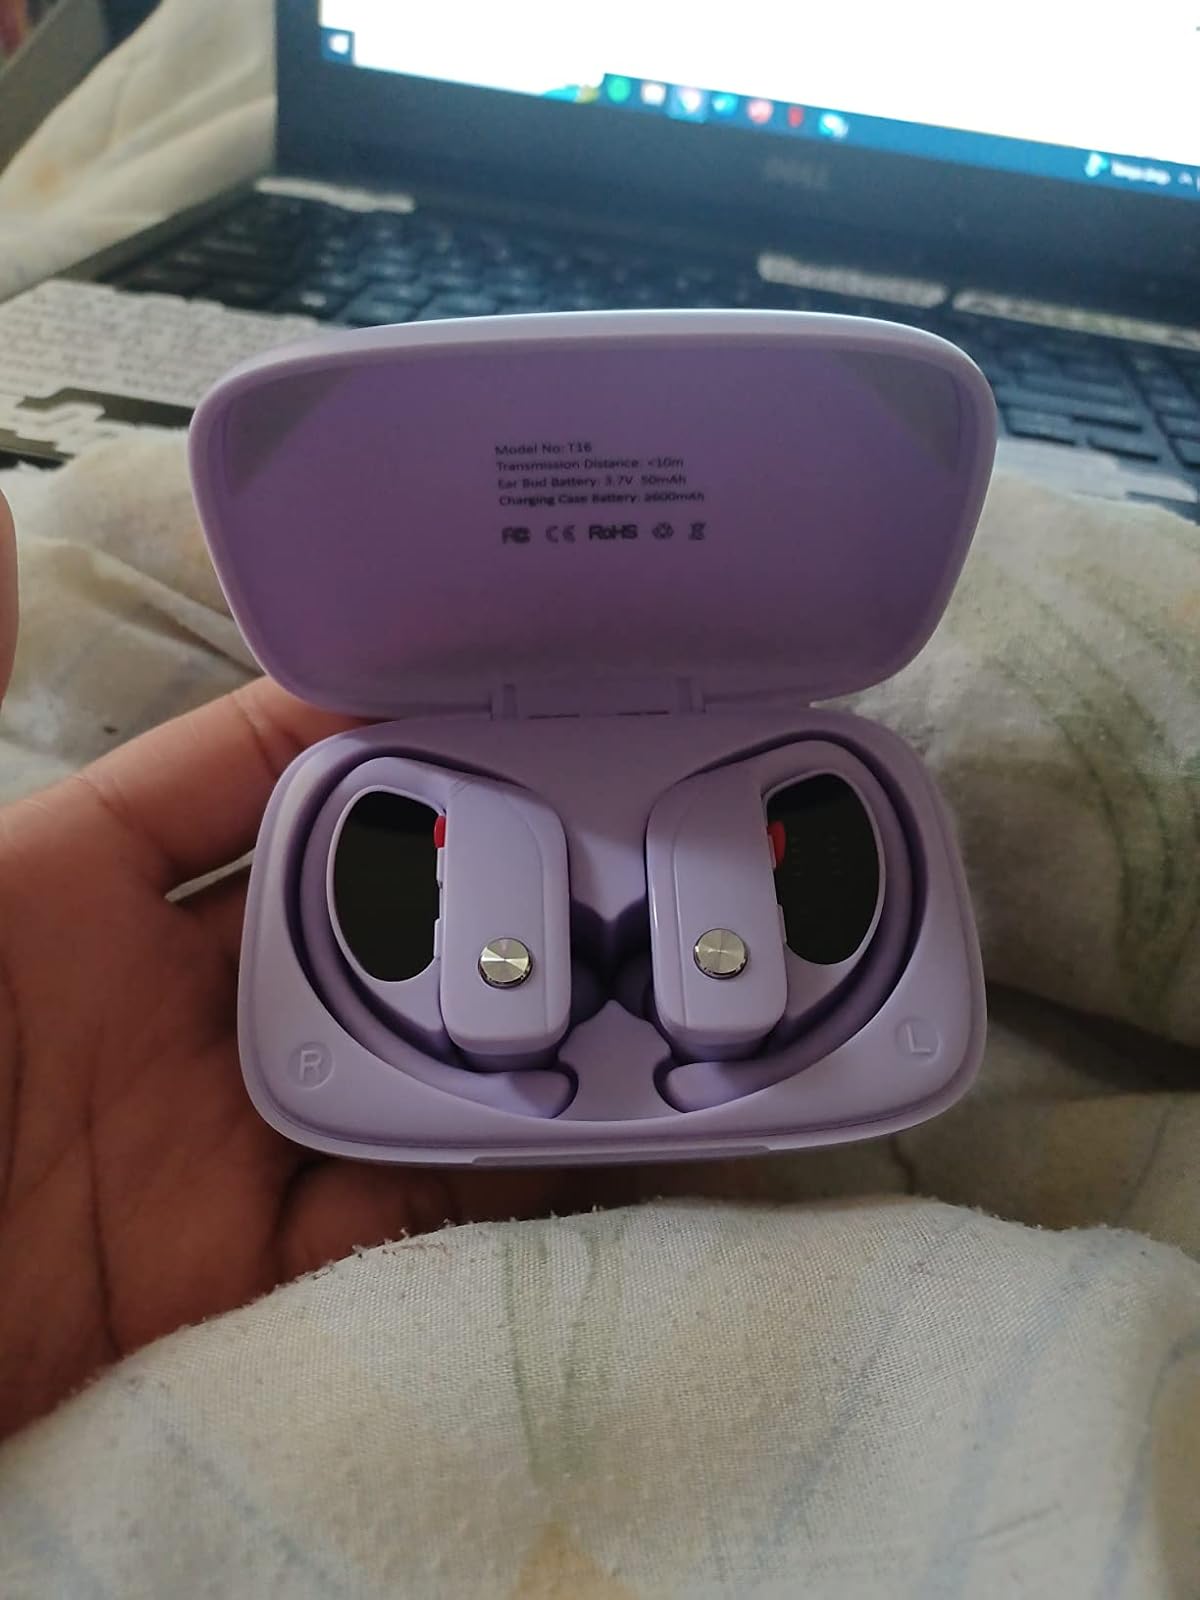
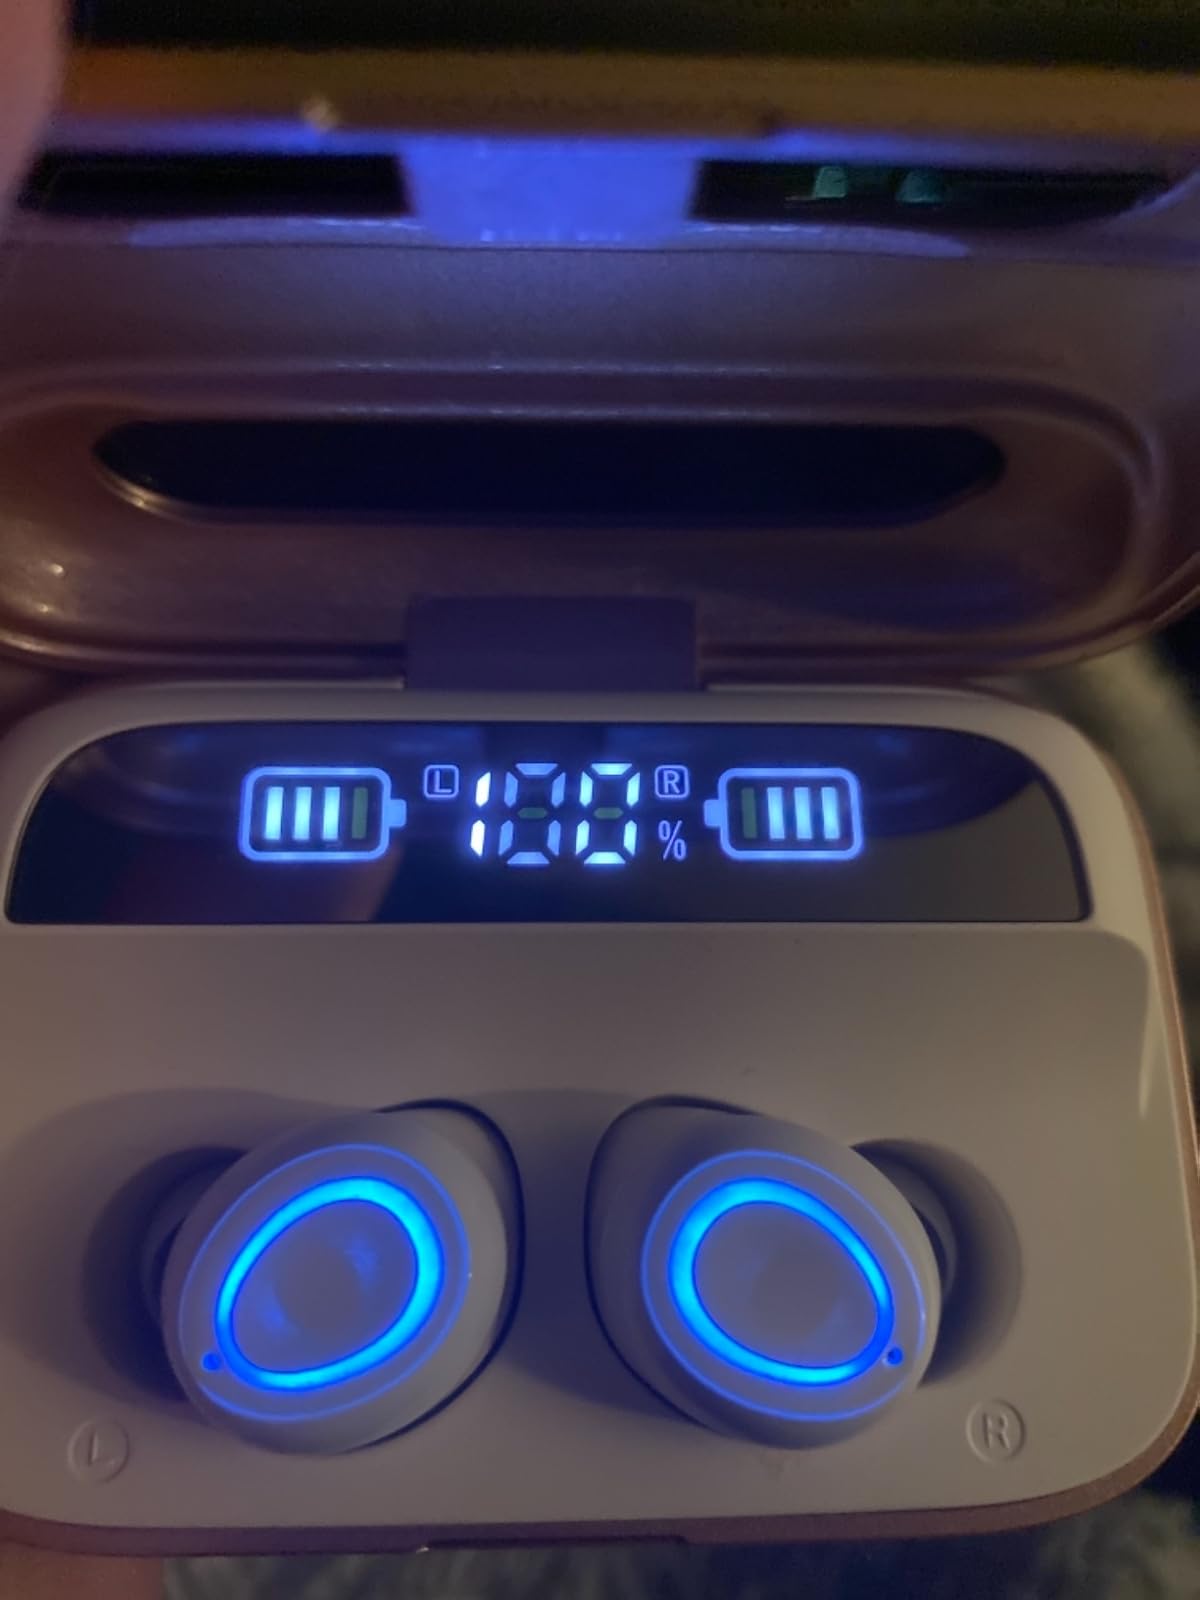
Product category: earbuds
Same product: no